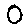
Label: 0